Sony Sports Network

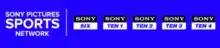
The former logos of the Sony Pictures Sports Network and its channels, used from 2017 to 2022

In 2010, Zee rebranded Zee Sports as Ten Action which featured adventure sports and non-cricket content. In 2011 Zee launched a new channel called Ten Cricket, exclusively for cricket matches. In March 2016, all channels in the Zee network were rebranded as Ten 1, Ten 2, and Ten 3 respectively.